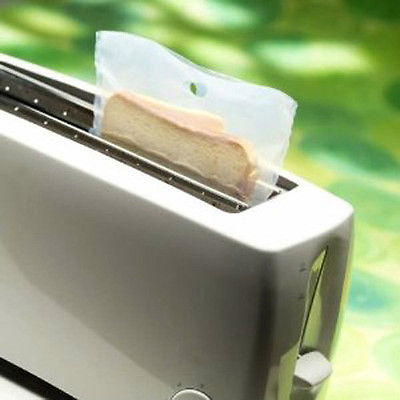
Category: toaster